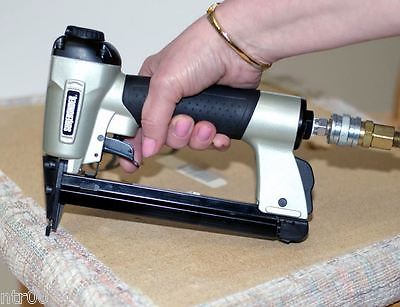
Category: stapler